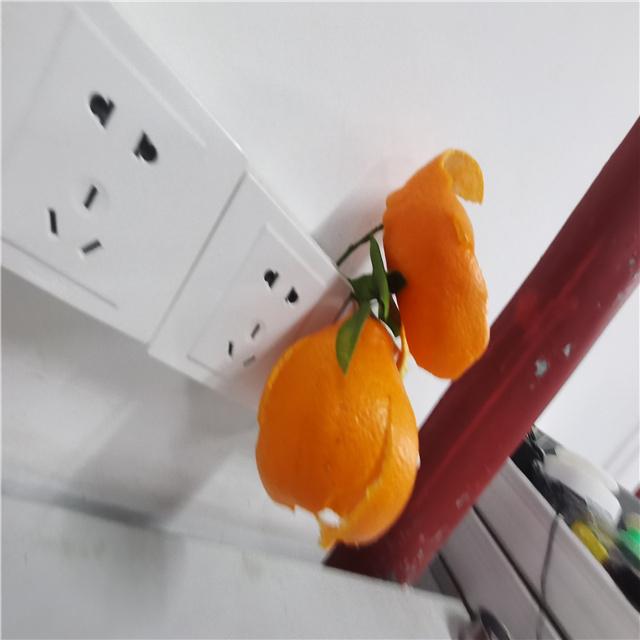
Label: peels